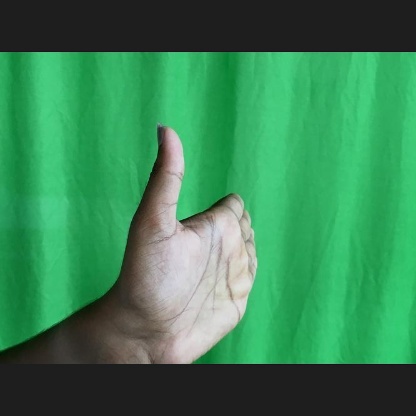
Mudra: Ardhachandran